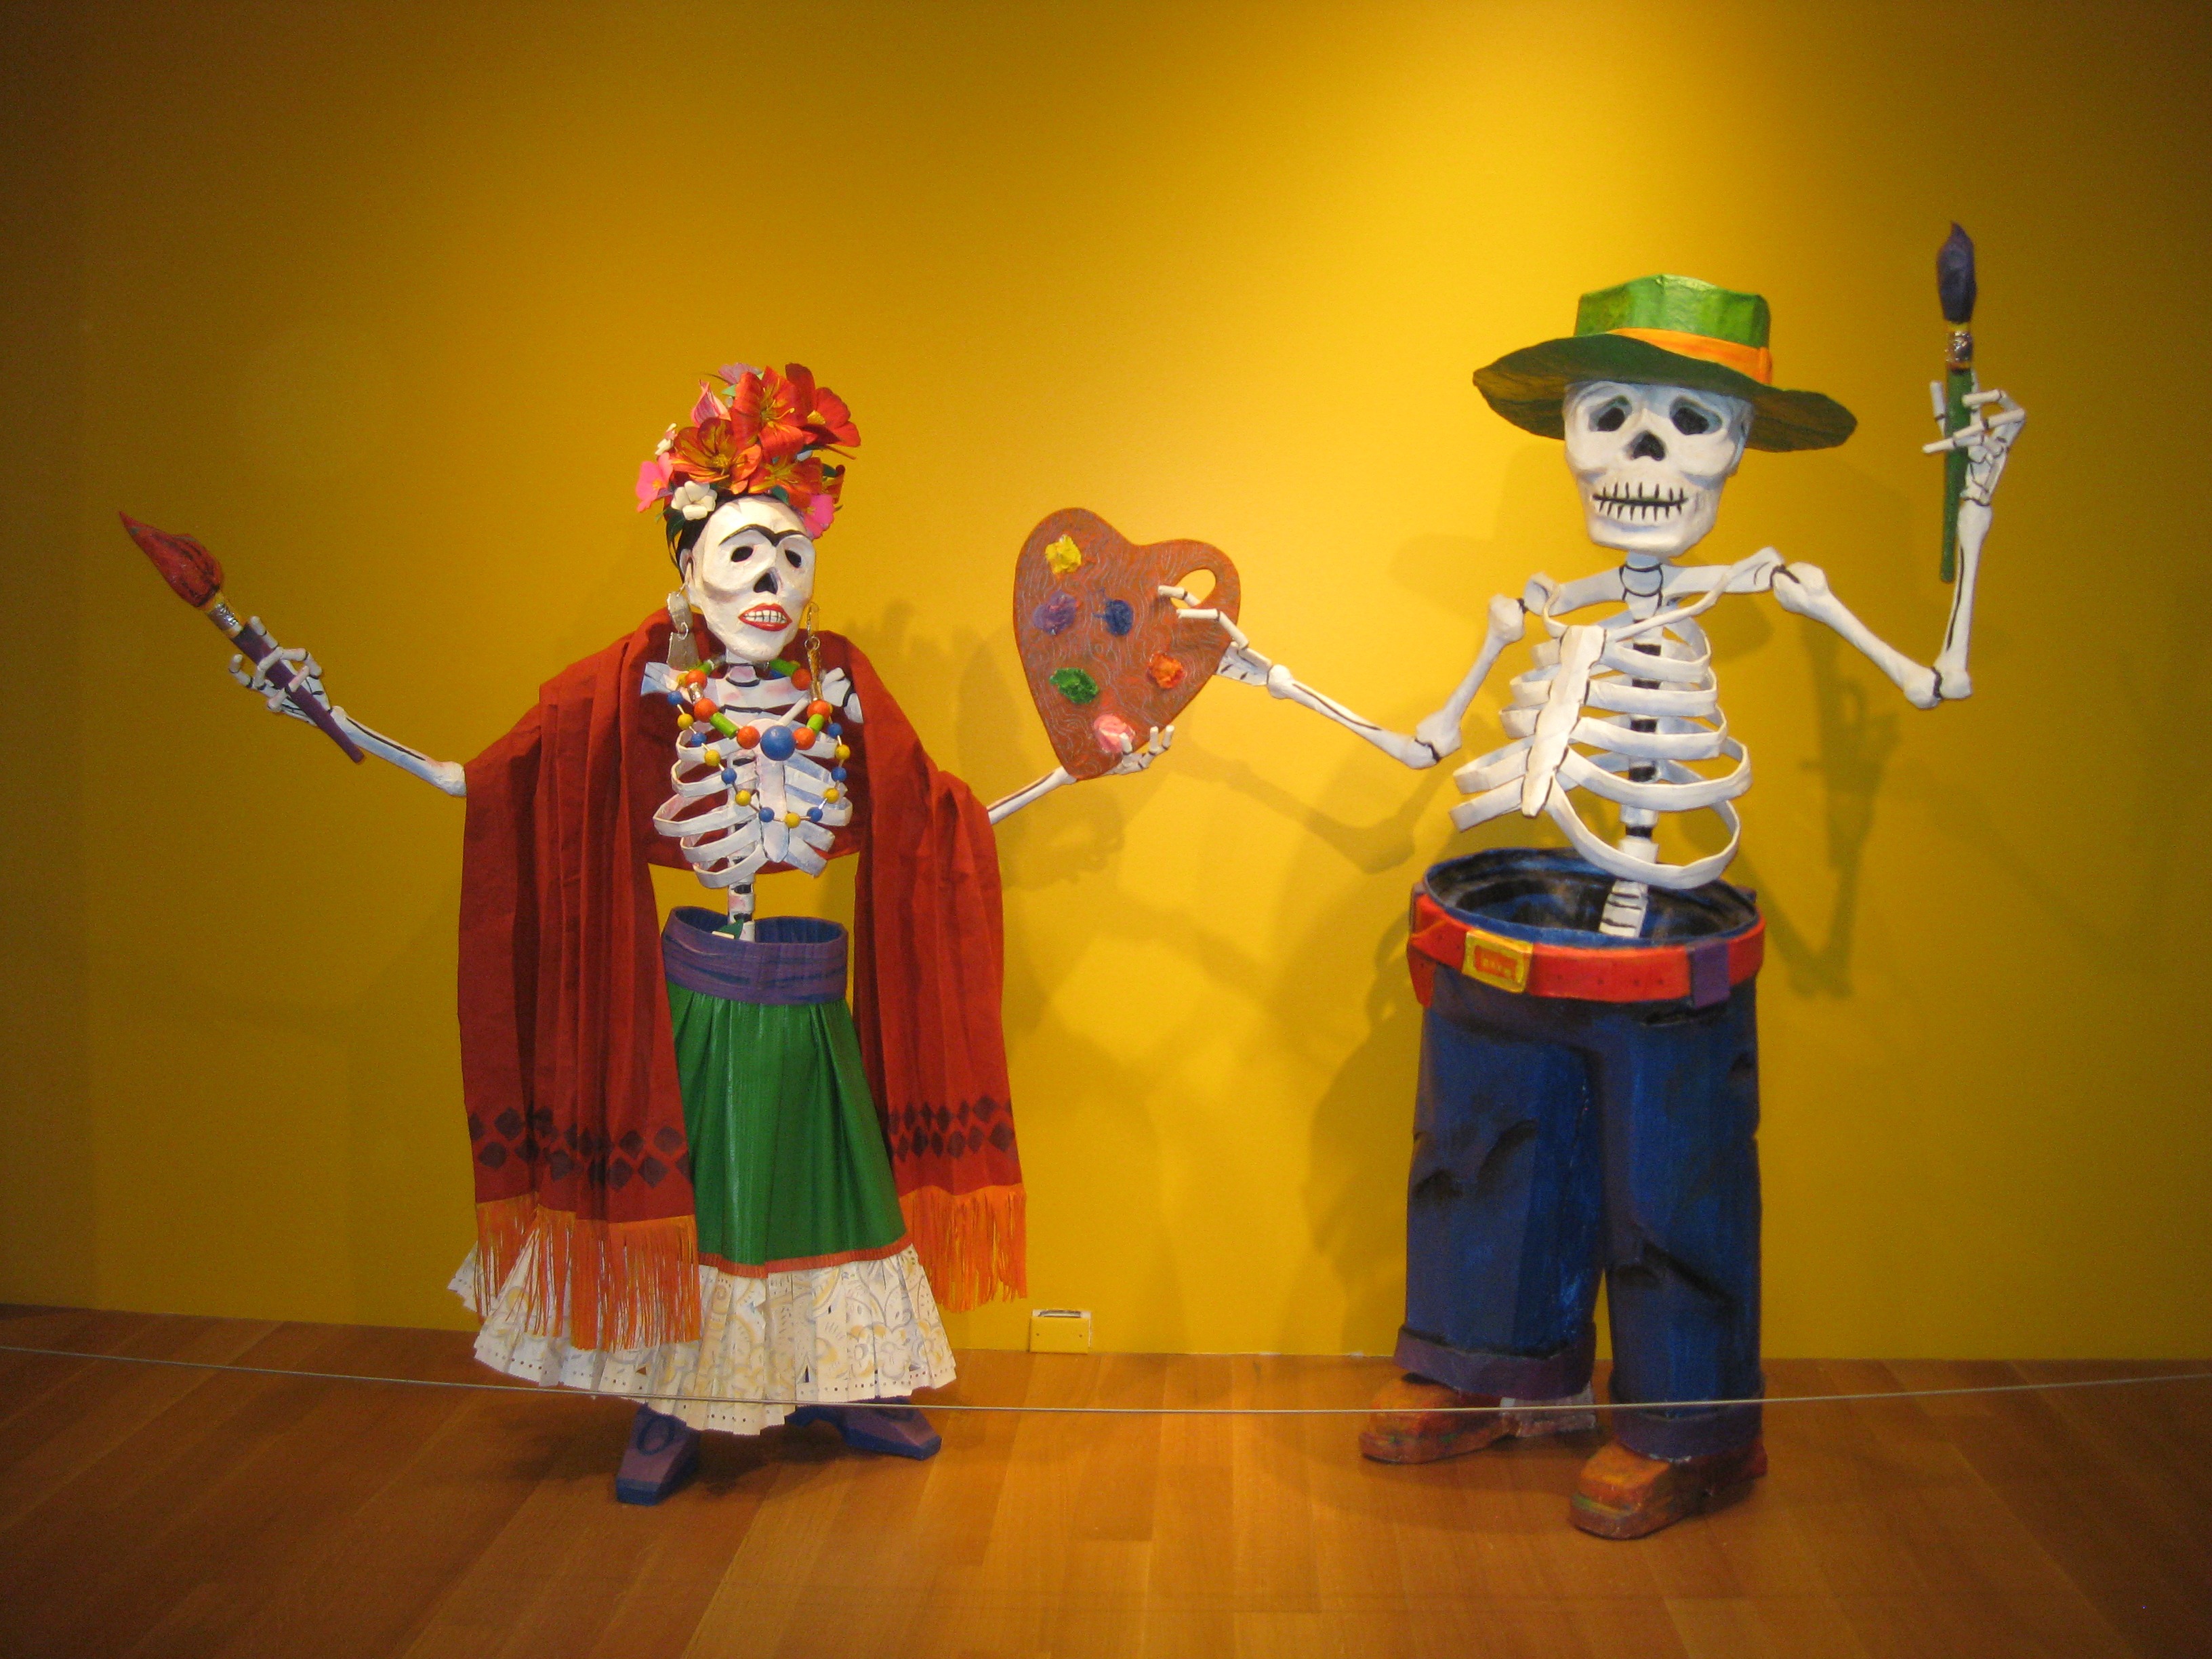
person, musician, profession, death, clown, mexico, entertainment, day of the dead, performing arts, musical theatre, frida kahlo, diego rivera, art gallery of ontario, el dia de los muertos